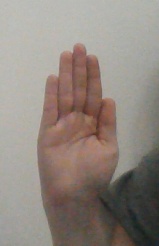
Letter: seen